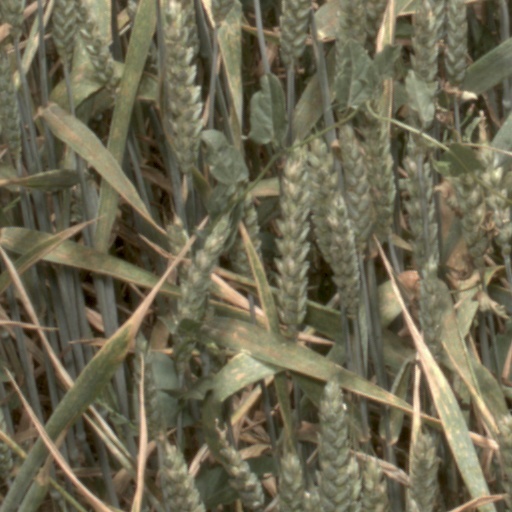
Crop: wheat